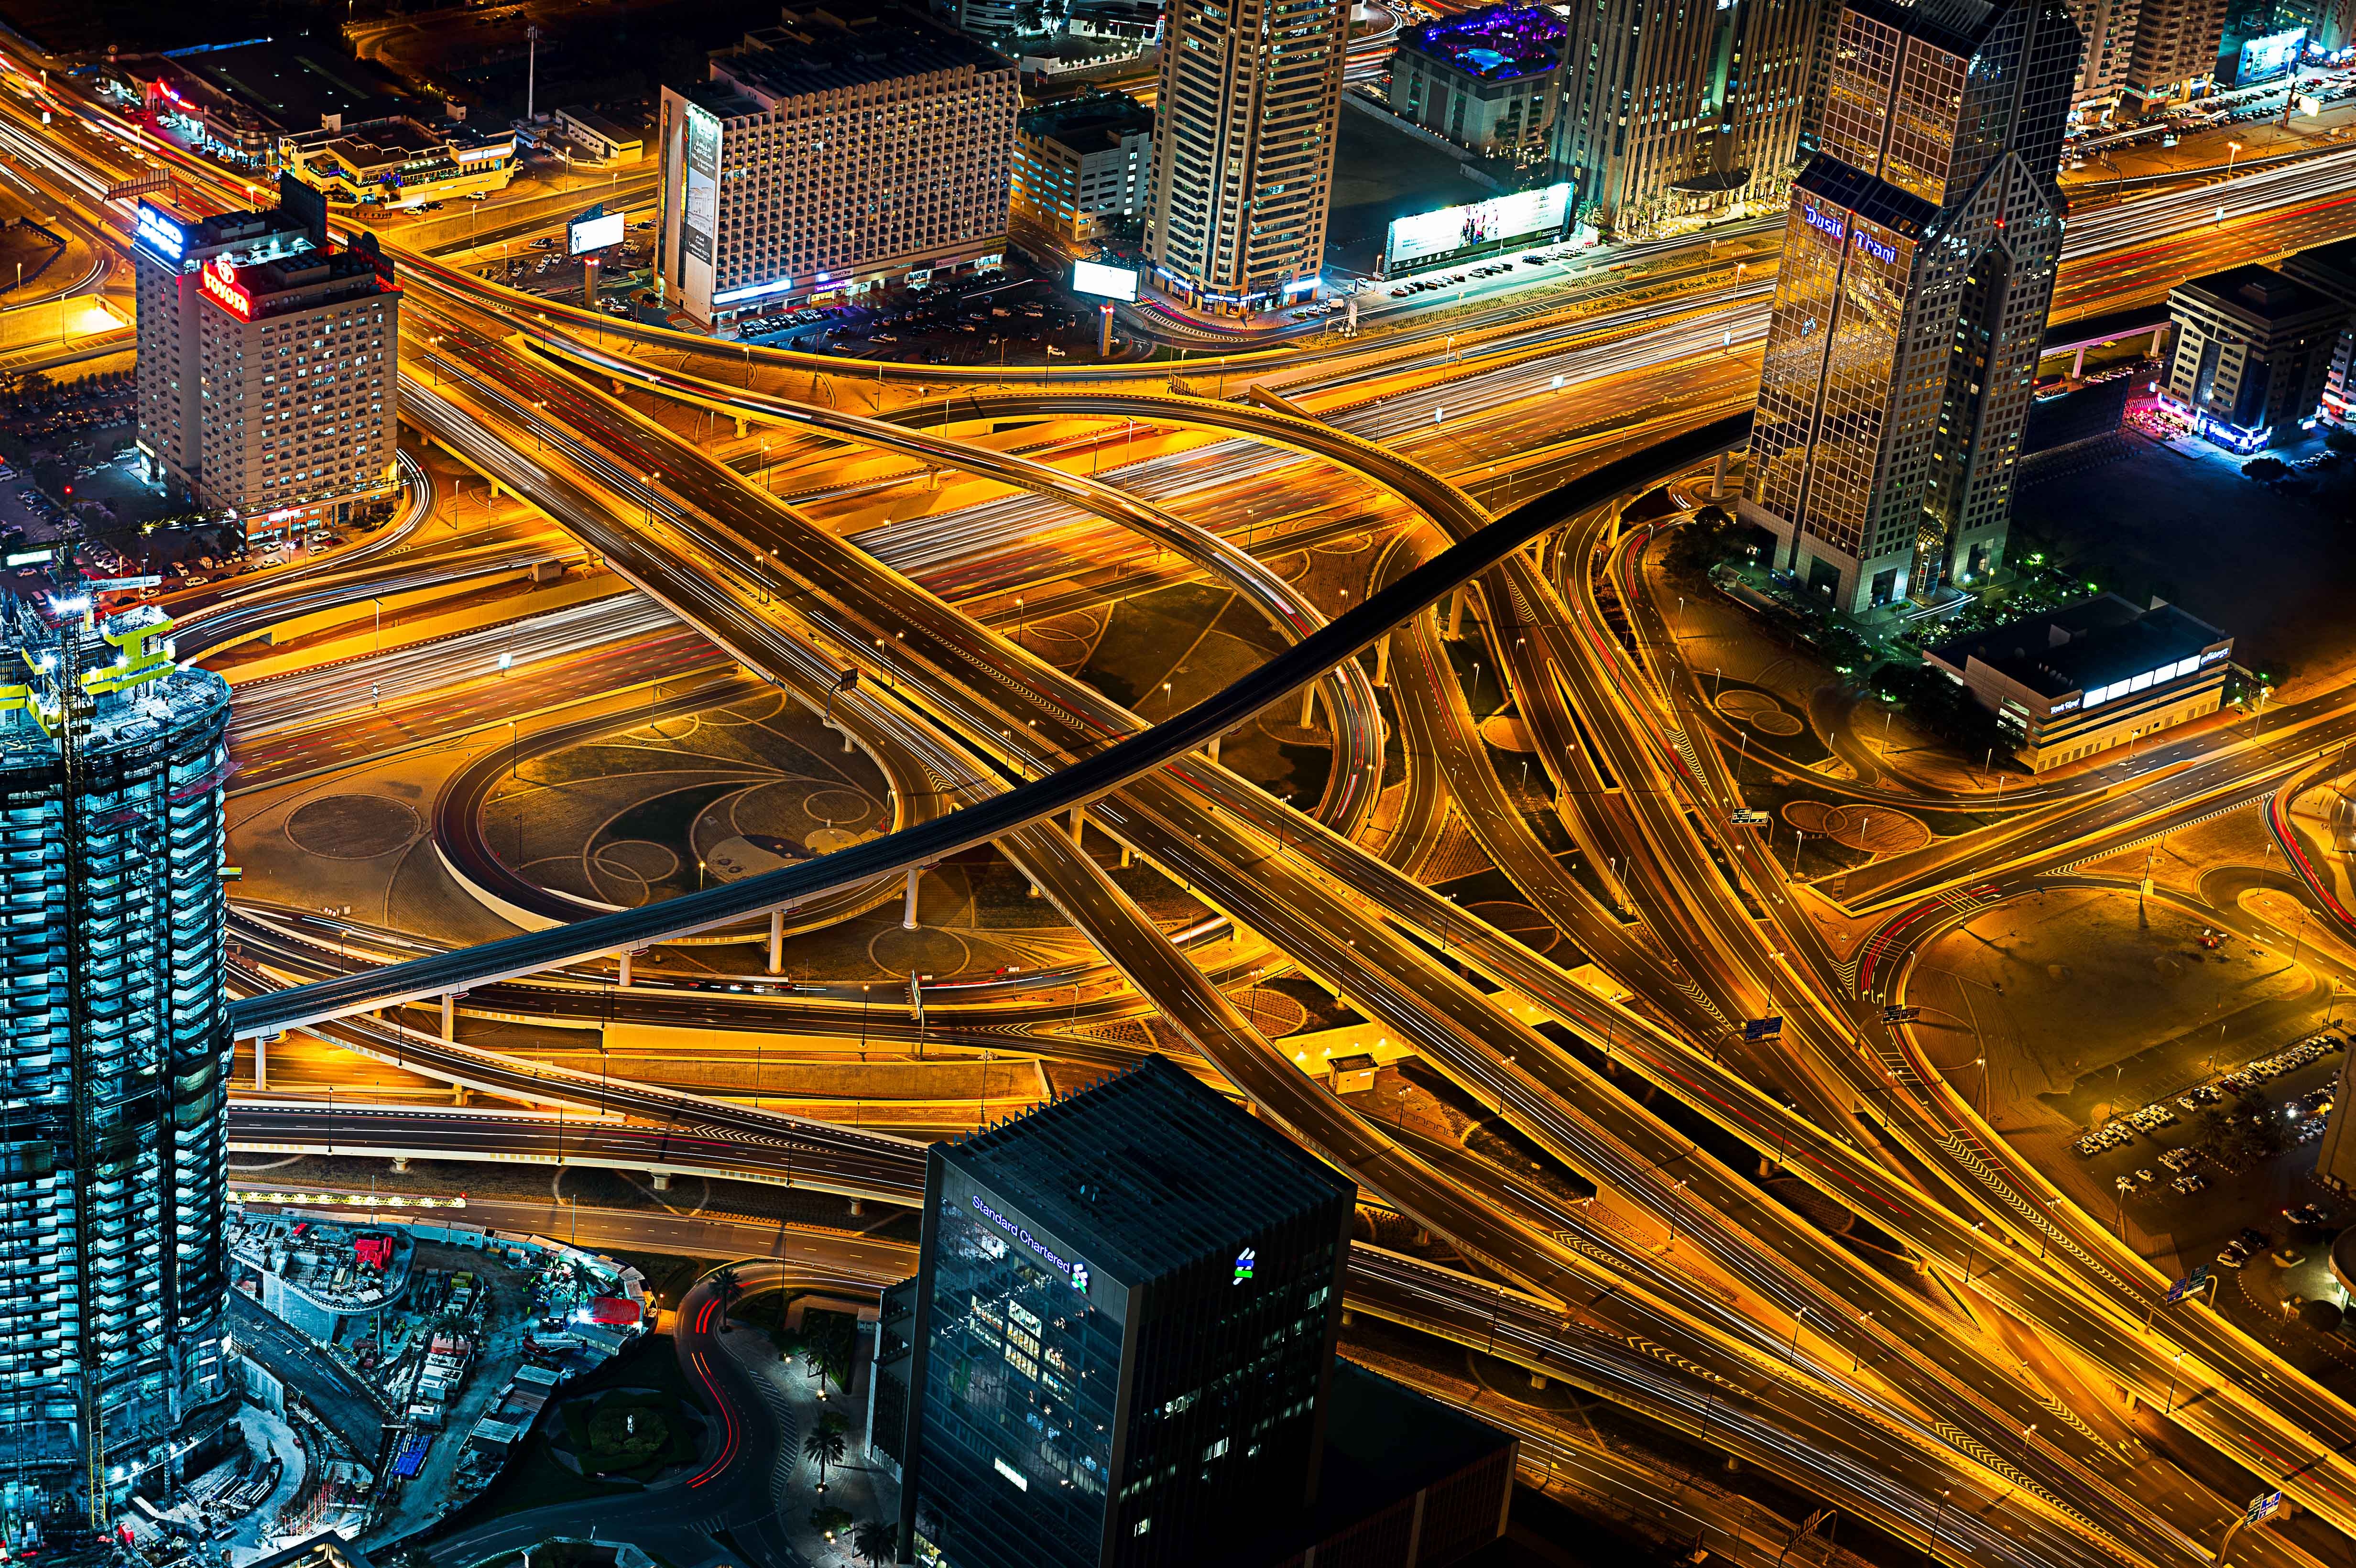
architecture, night, building, skyscraper, urban, cityscape, downtown, vehicle, dubai, landmark, modern, lights, metropolis, screenshot, pc game